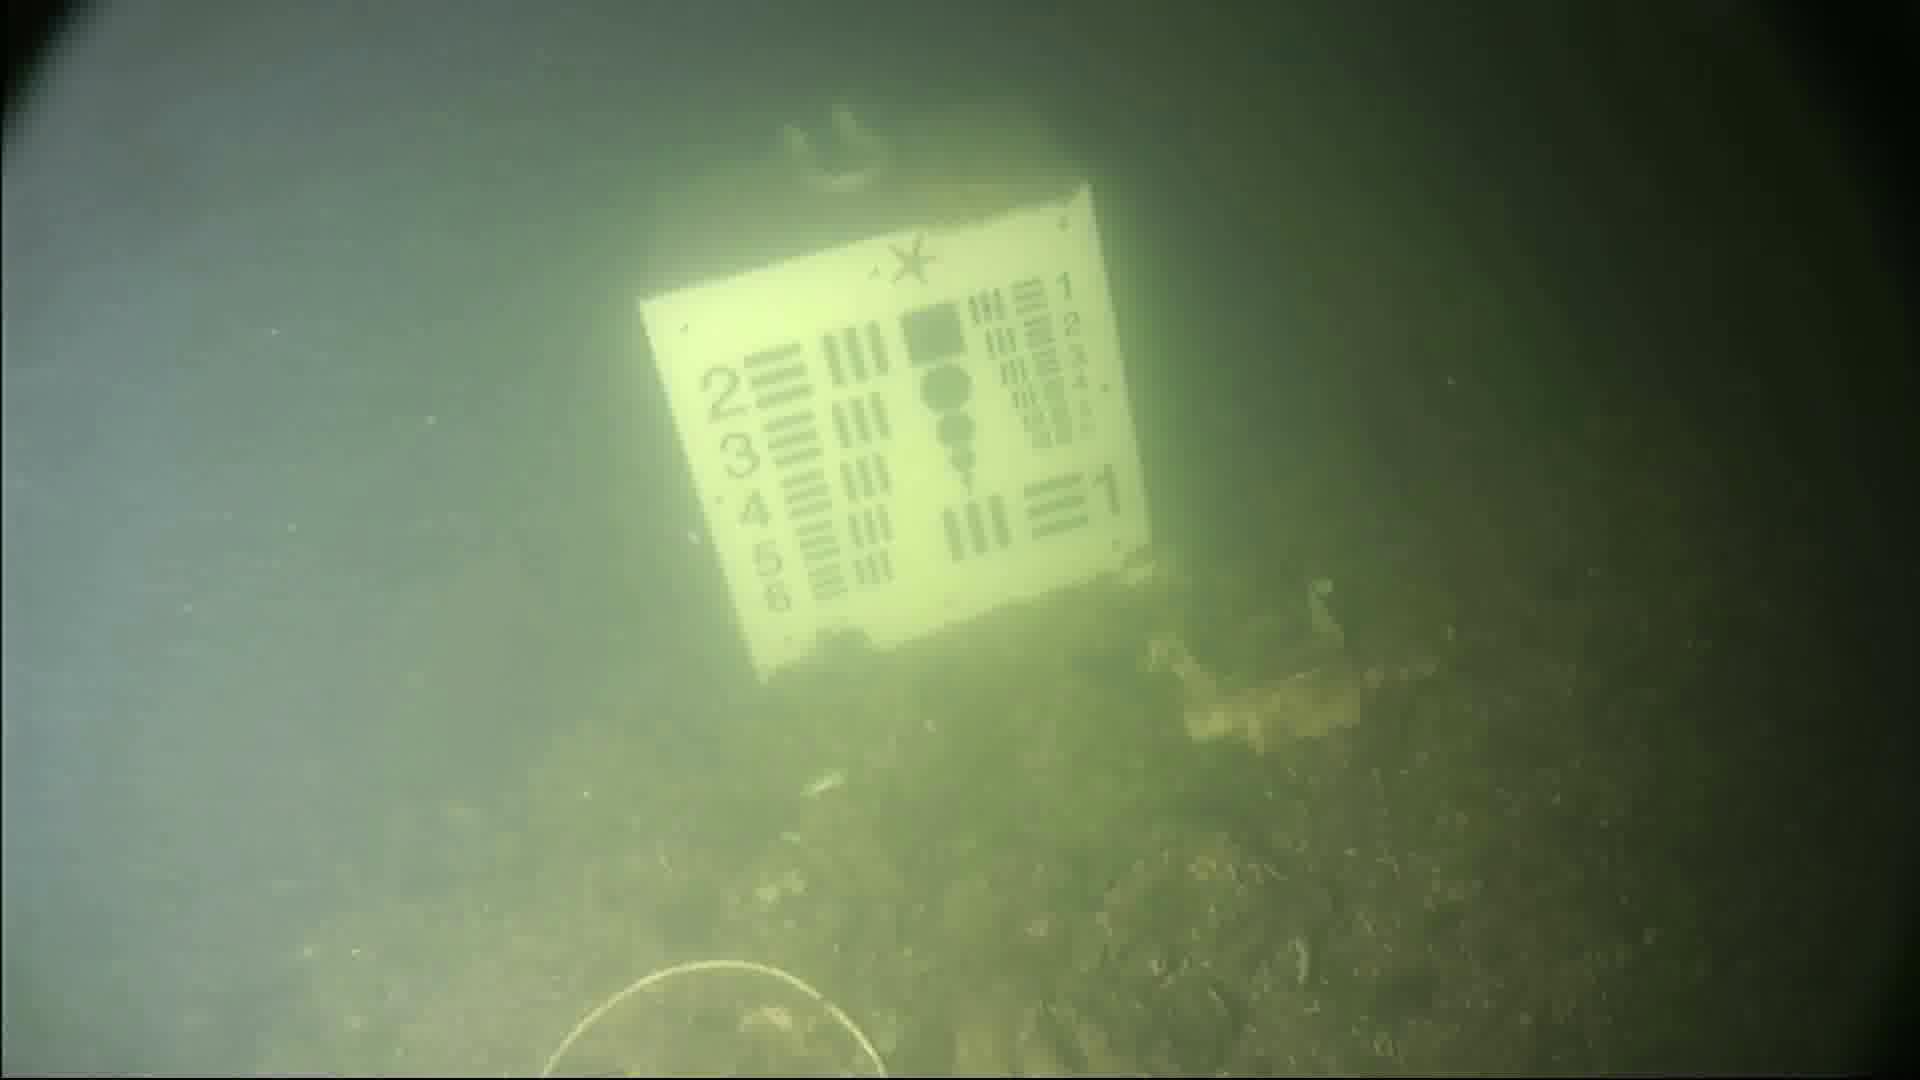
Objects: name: starfish
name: crab